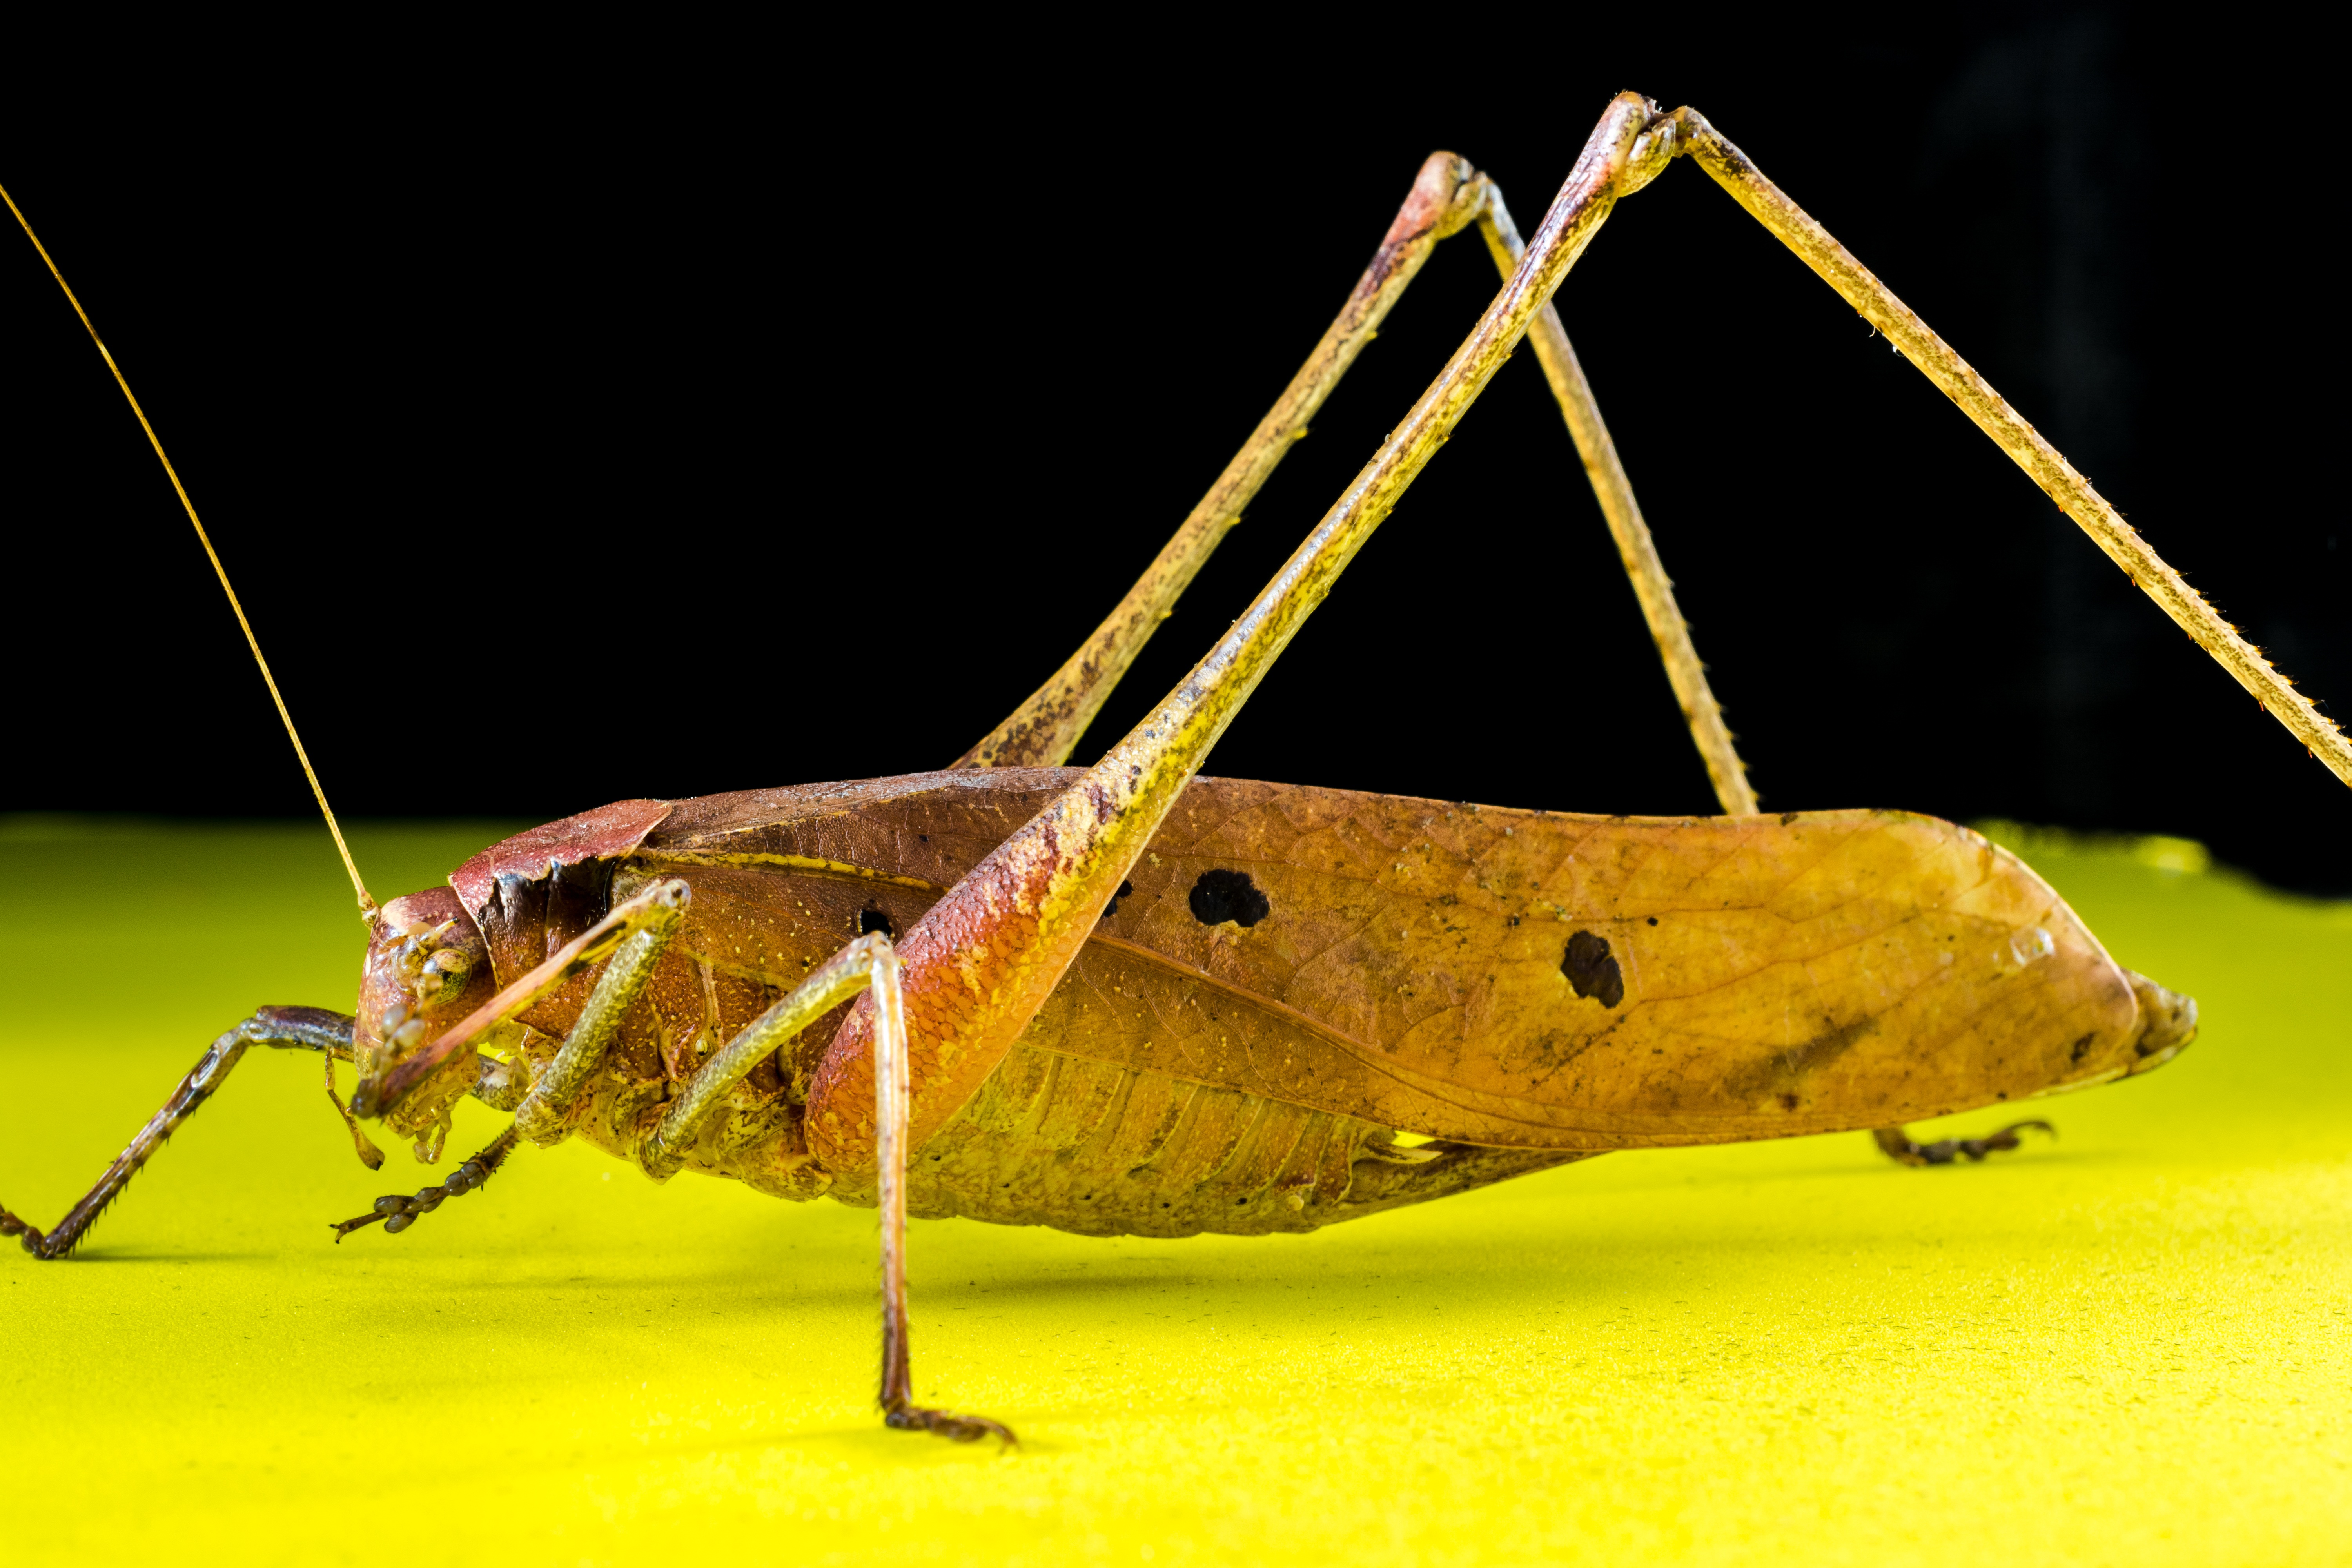
wing, insect, yellow, close, fauna, invertebrate, grasshopper, viridissima, locust, scare, macro photography, arthropod, chitin, cricket like insect